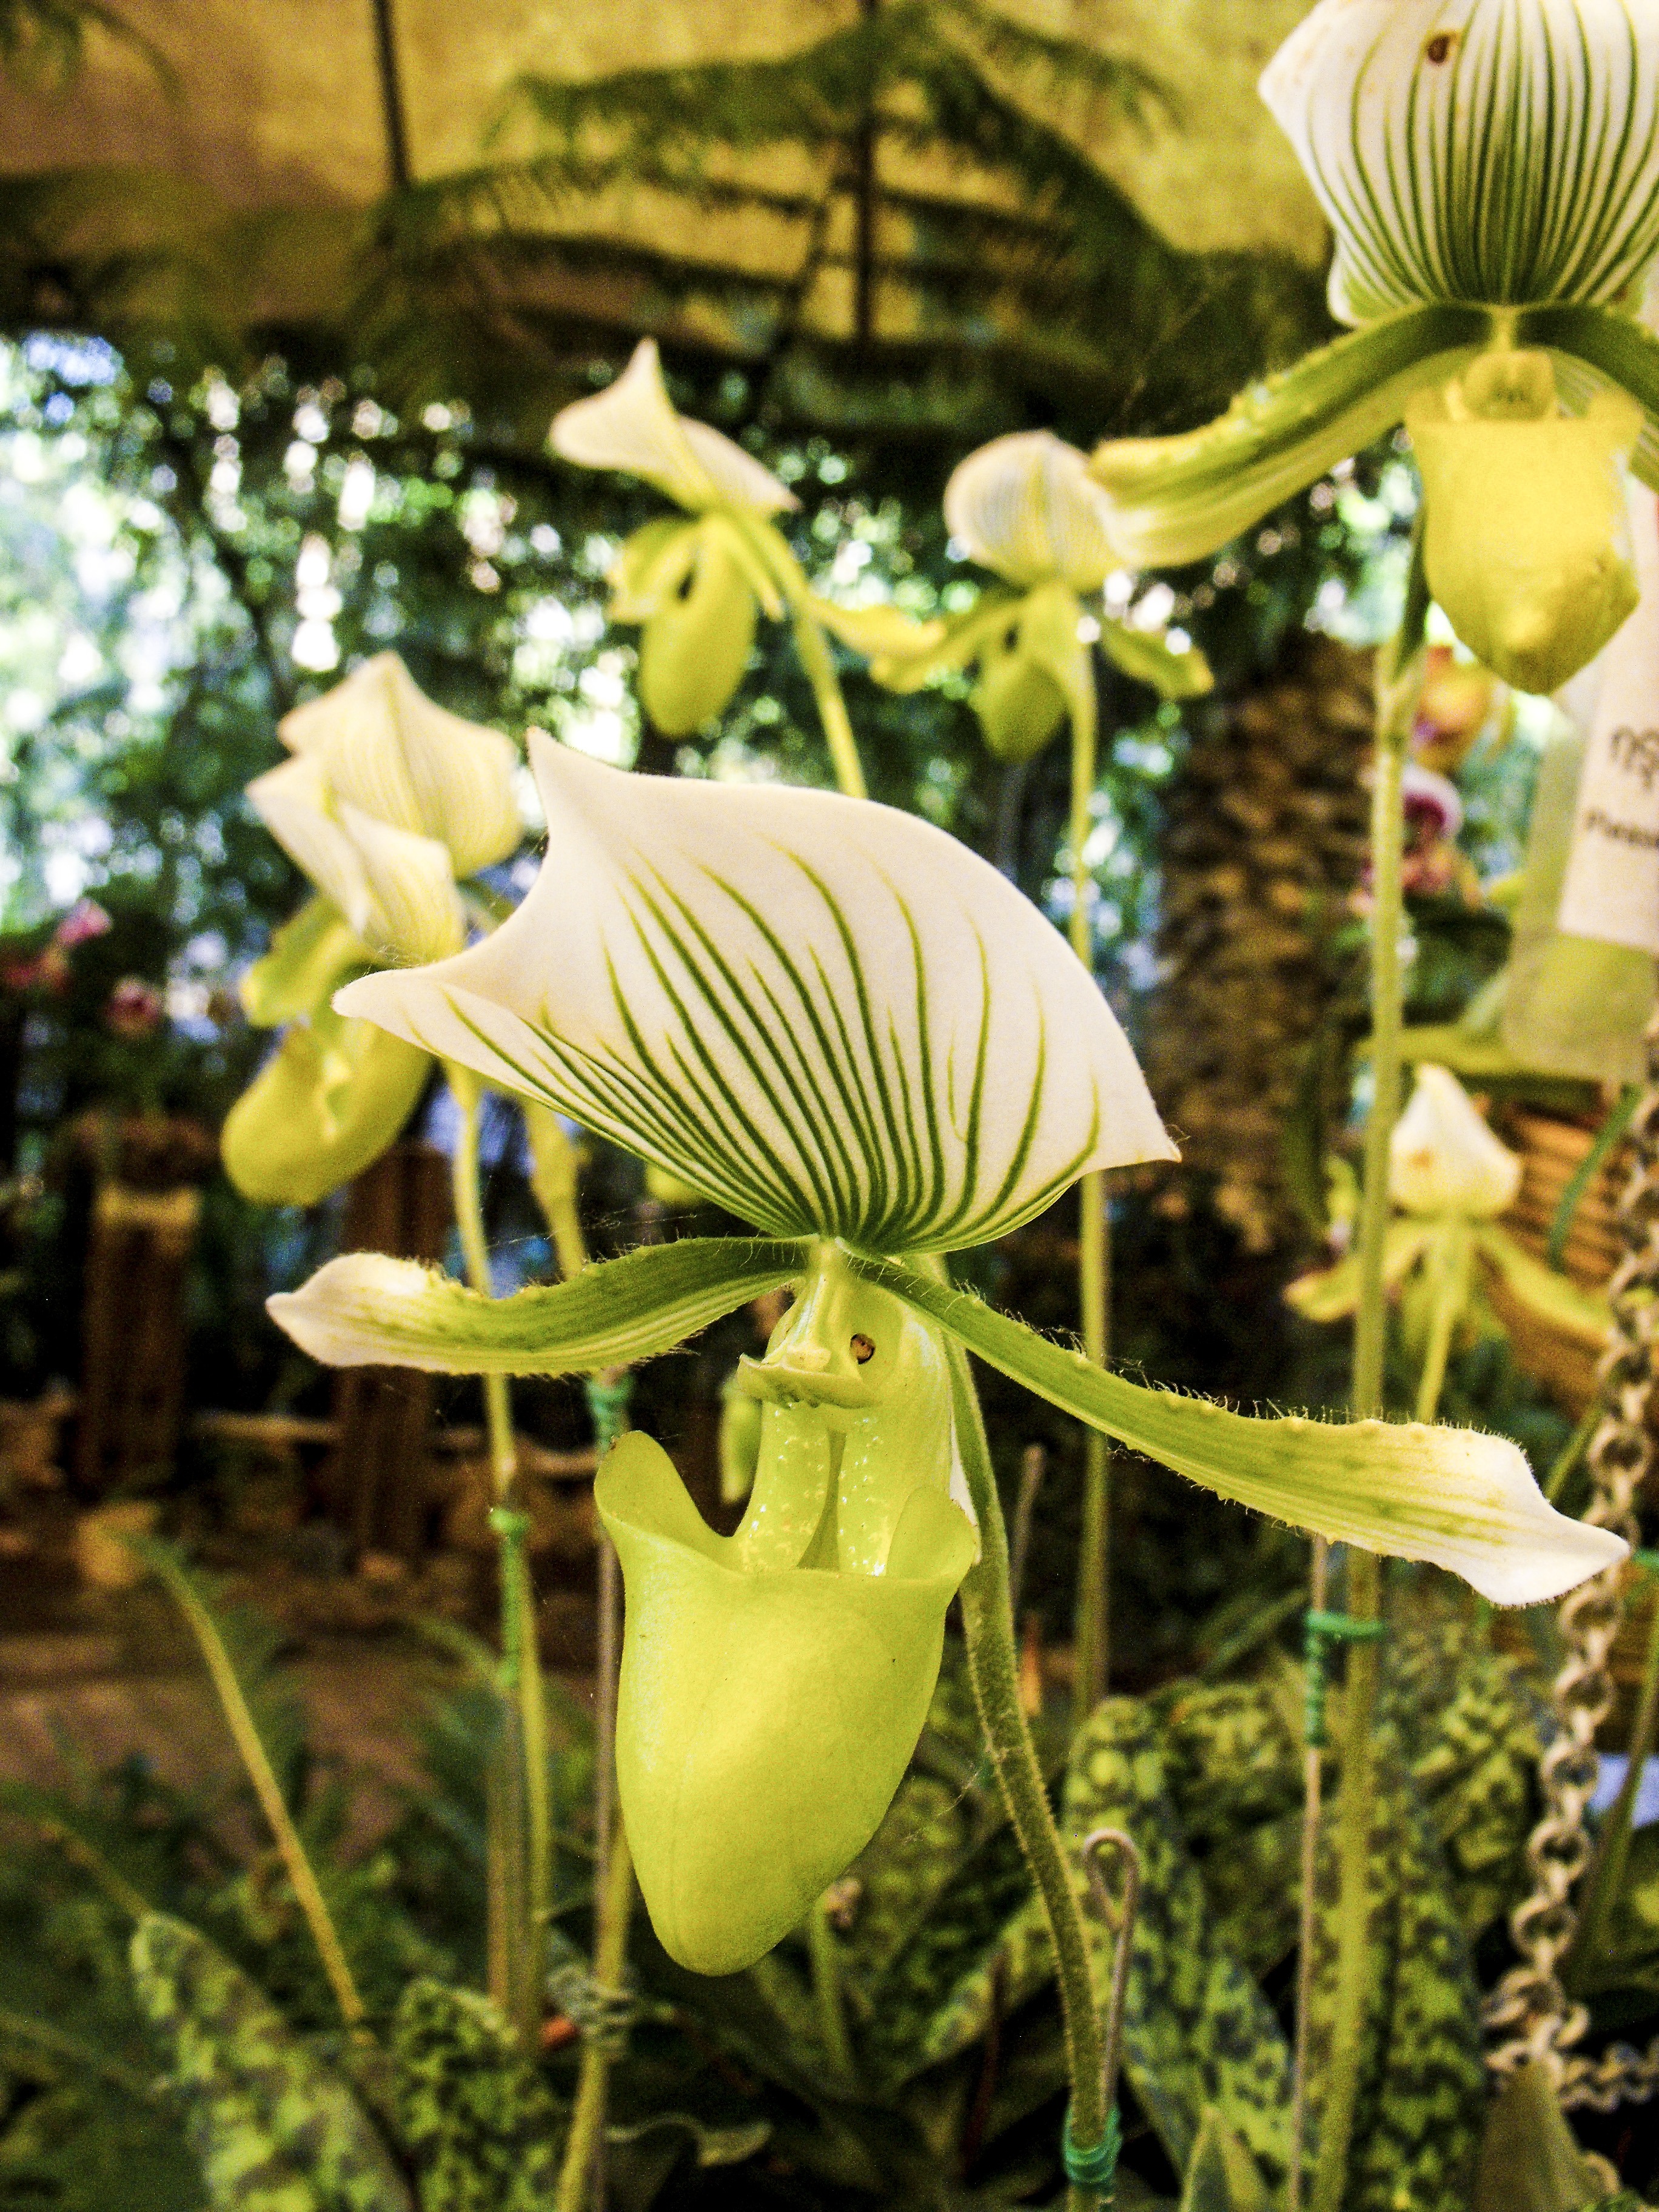
blossom, plant, flower, bloom, green, botany, yellow, garden, flora, orchid, wildflower, floristry, arum, flowering plant, land plant